Italian art

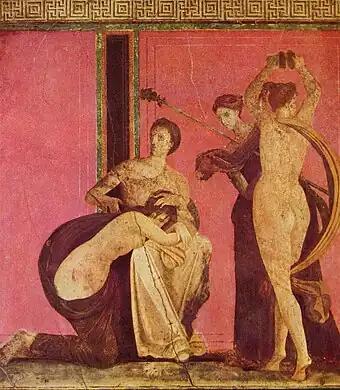
Fresco from the Villa of the Mysteries, Pompeii, c. 80 BC

Since ancient times, the Italian peninsula has been home to diverse civilizations: the Greeks in the south, the Etruscans in the centre, and the Celts in the north. The numerous Rock Drawings in Valcamonica date back as far as 8,000 BC. Rich artistic remains survive from the Etruscan civilization, including thousands of tombs, as well as from the Greek colonies at Paestum, Agrigento, and other sites. With the rise of Ancient Rome, Italy became the cultural and political centre of a vast empire. Roman ruins across the country are extraordinarily rich, from the grand imperial monuments of Rome to the remarkably preserved everyday architecture of Pompeii and neighbouring sites.